Western Desert campaign

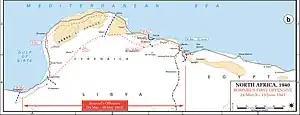

Bardia fell between 14 December and 5 January 1941; the British suffered 456 Australian infantry casualties and lost 17 of 23 tanks, for 40,000 Italian casualties and prisoners, more than 400 guns, 130 tanks and hundreds of lorries. At dawn on 21 January, Australian infantry broke into Tobruk and made a path for 18 British I tanks. The Australians pressed on and captured half of the Tobruk defences by nightfall. The Australians took 25,000 prisoners, 208 guns and 87 tanks, for a loss of 355 Australian and 45 British troops. The 7th Armoured Division drove towards Derna and the Babini Group (BCS – under General Valentino Babini), with about 300 tanks, at Mechili. The BCS slipped away and from 26 to 28 January the British tanks bogged down in heavy rain; Derna was abandoned next day. The 7th Armoured Division sent Combeforce, a flying column, to Beda Fomm and cut off the 10th Army.